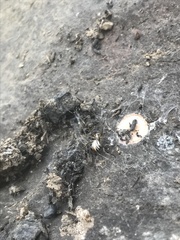
Species: Lactrodectus_hesperus